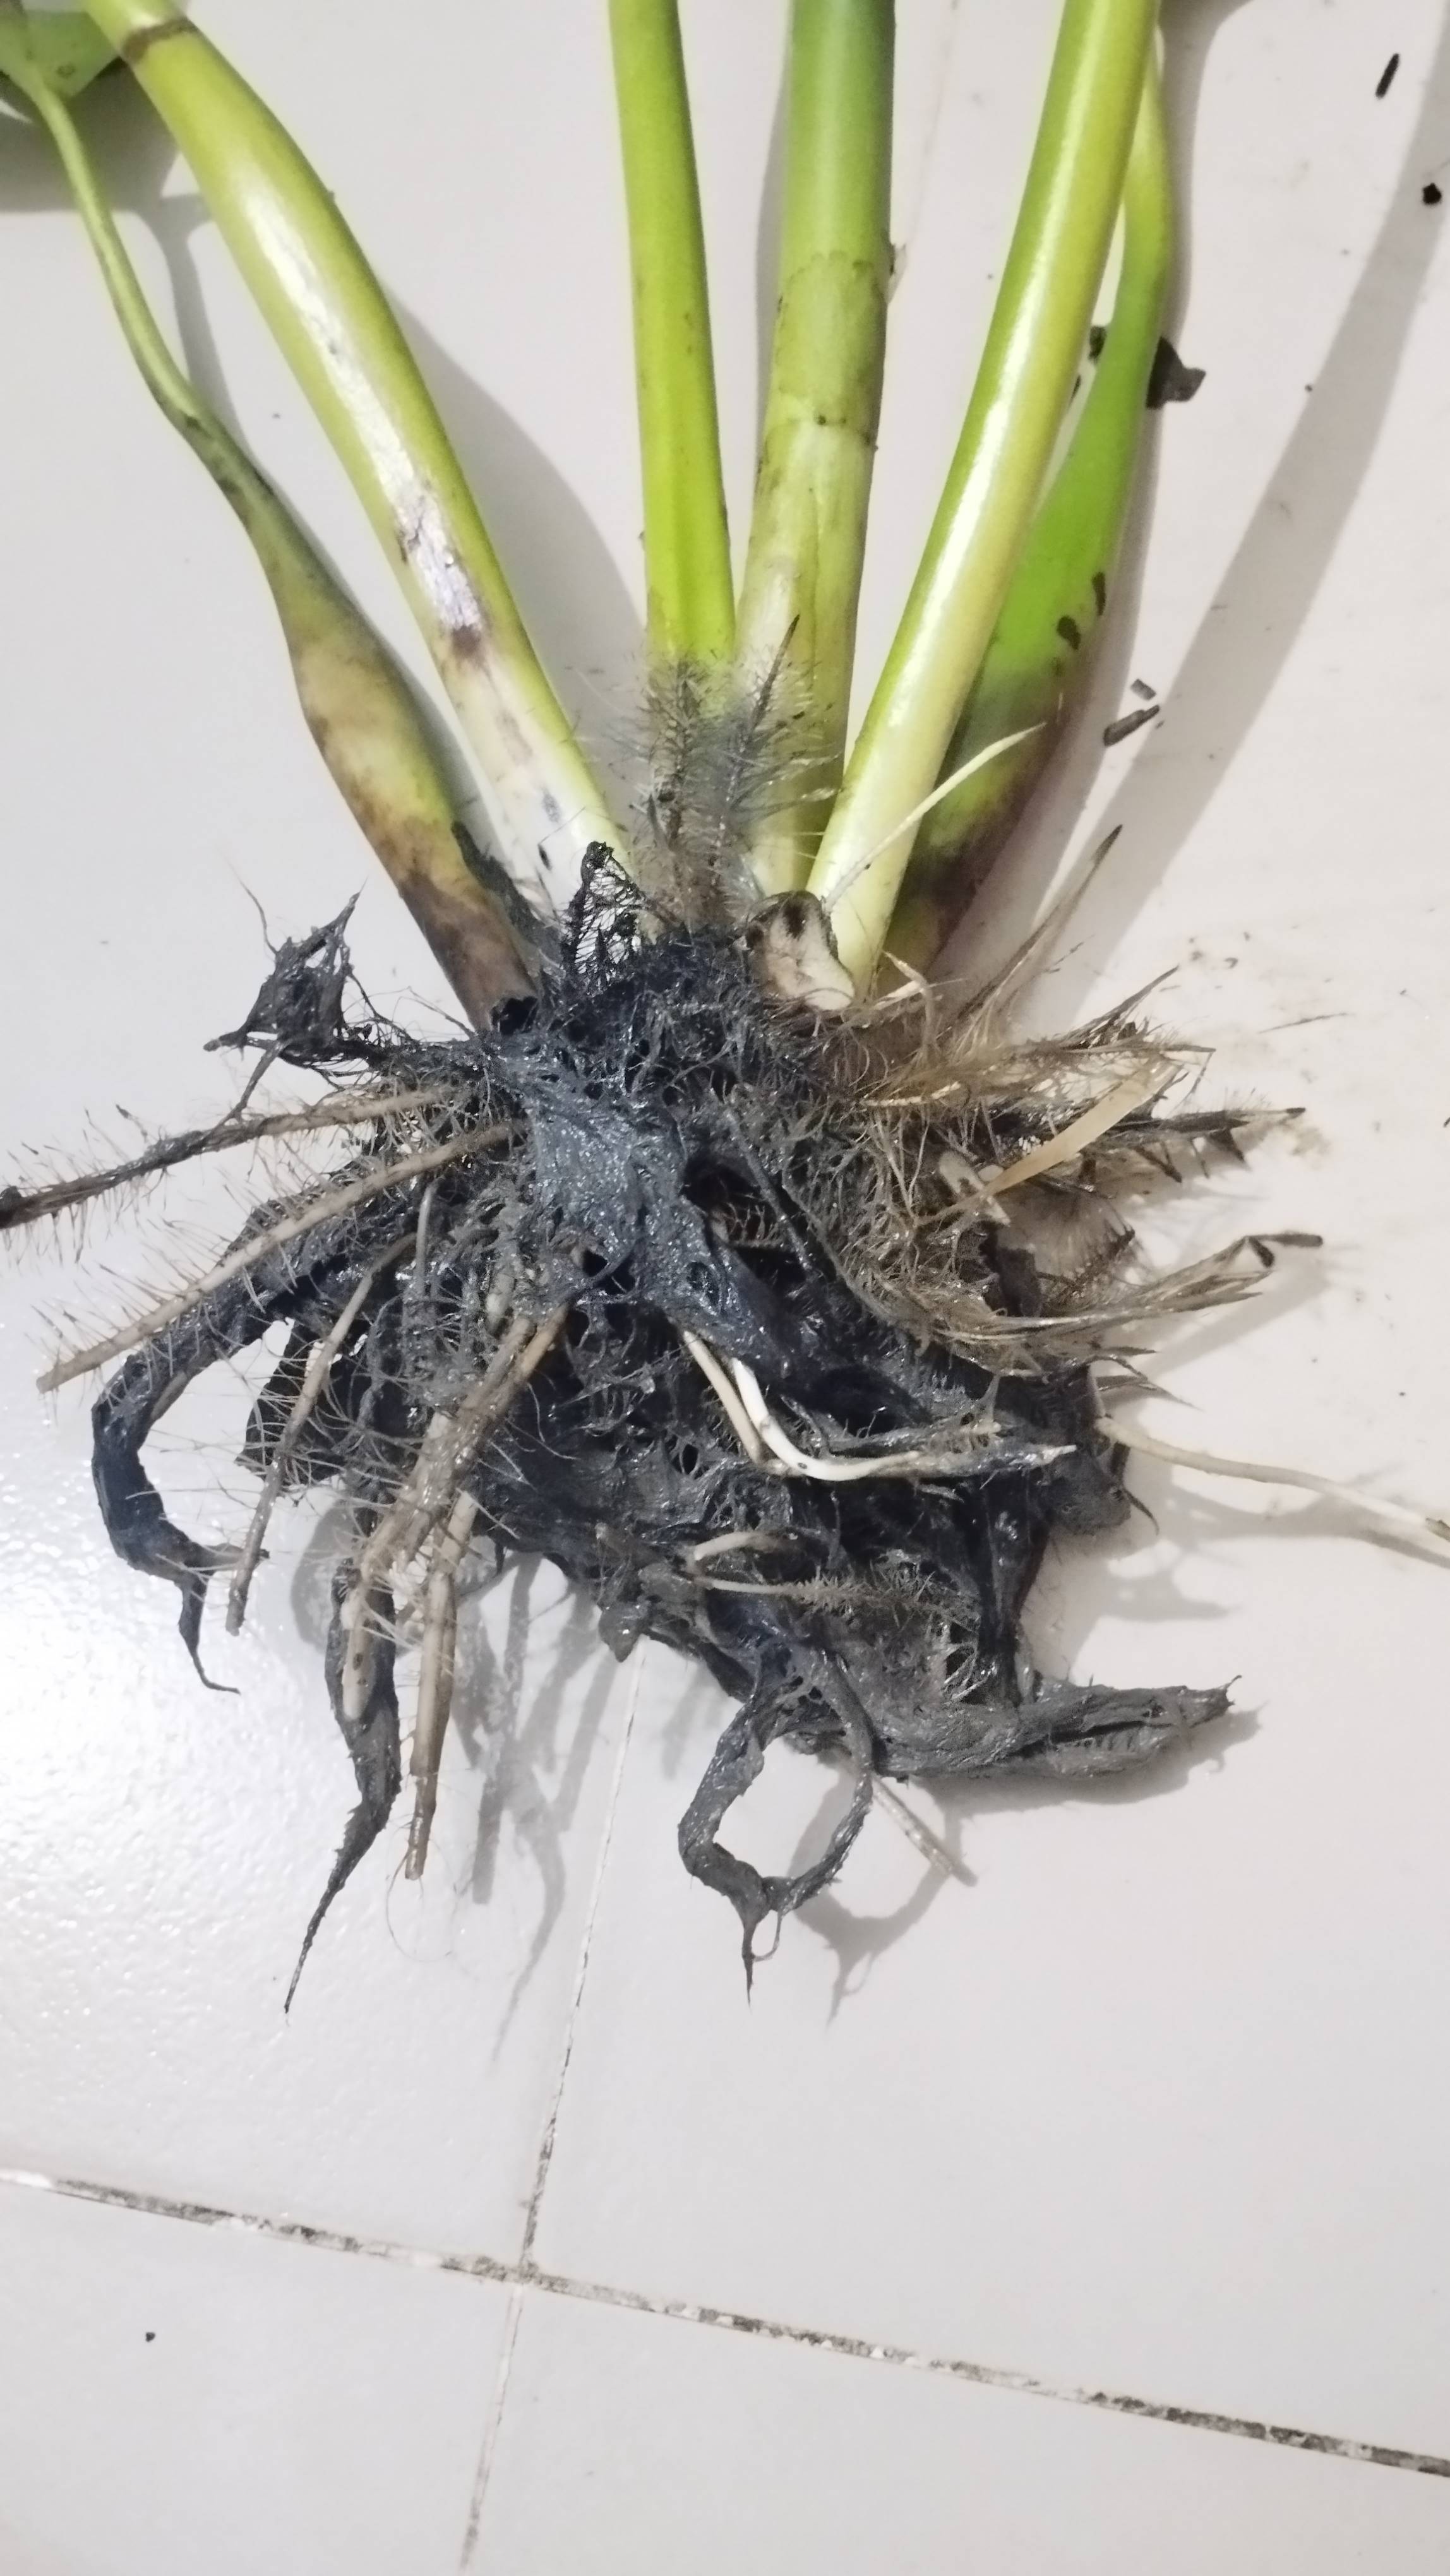
Species: Common Water Hyacinth (Eichornia crassipes)